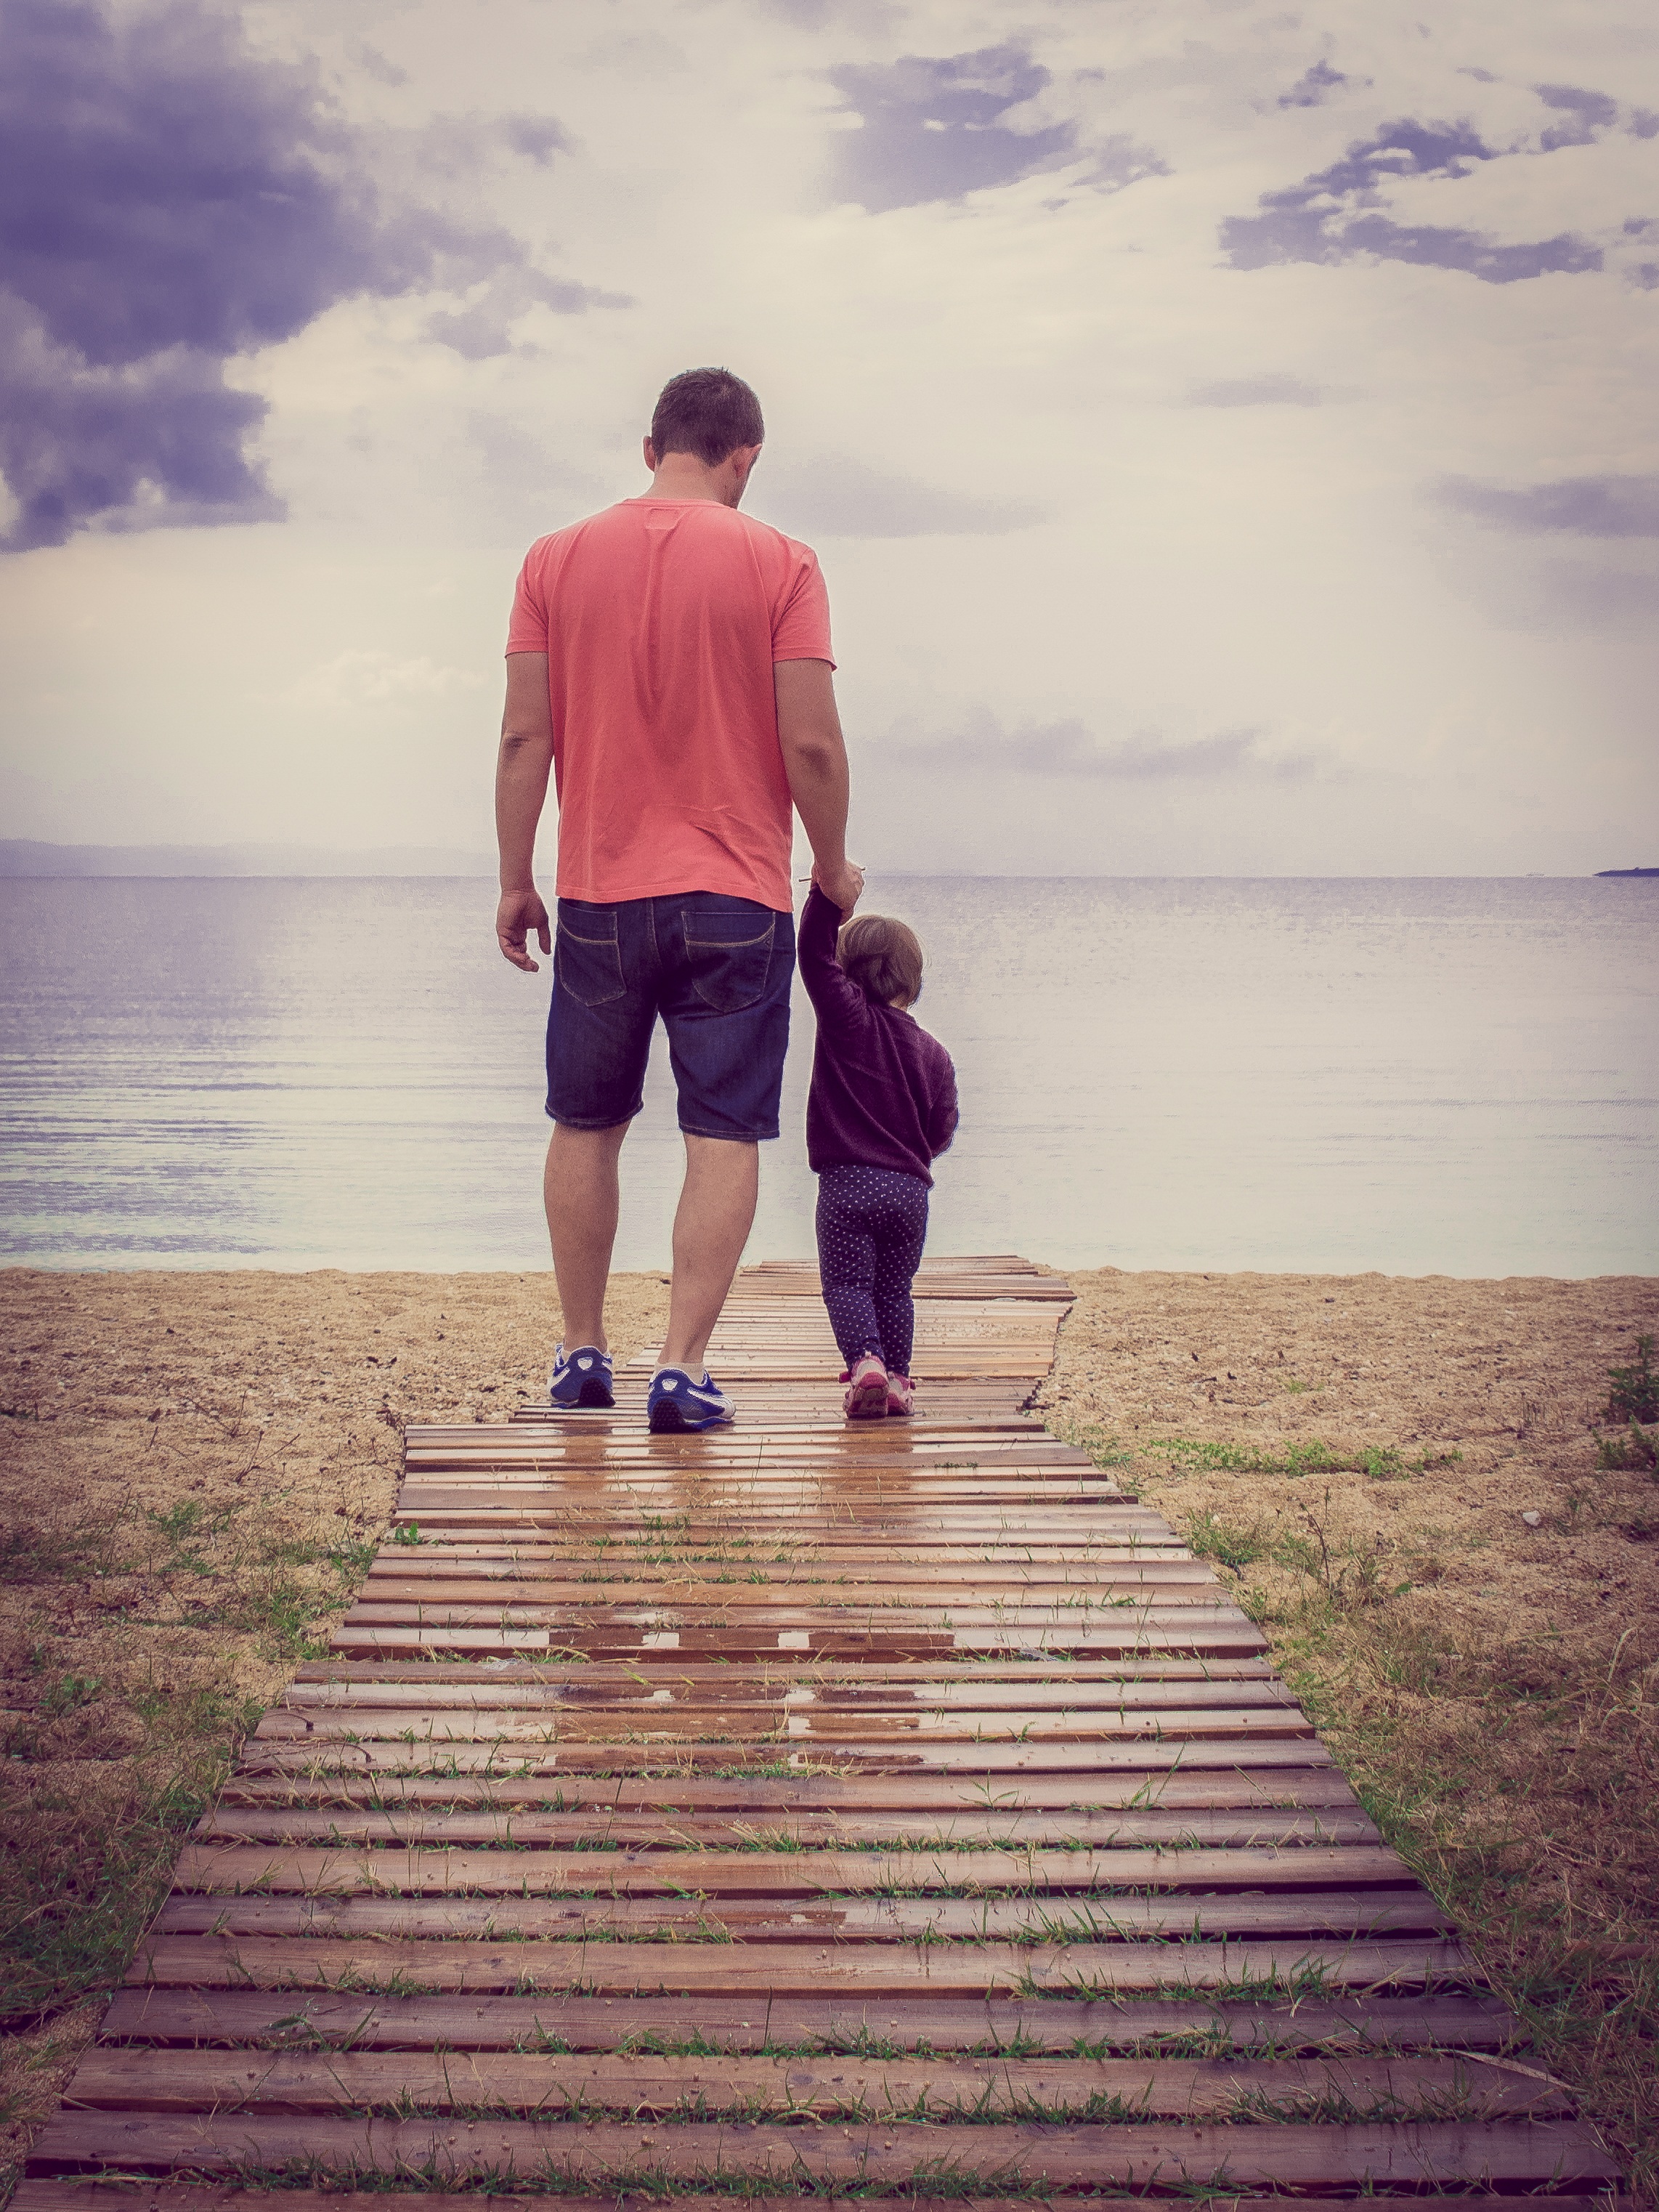
girl, sunlight, morning, kid, love, spring, color, sitting, child, blue, family, happiness, photograph, beauty, image, father's day, human positions